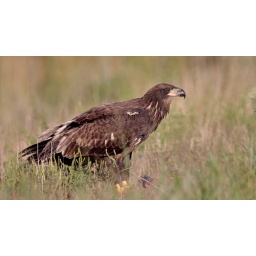
This Juvenile Bald Eagle was eating it's meal in a field at Forsythe NWR, Brigantine Div., New Jersey.